Ecology

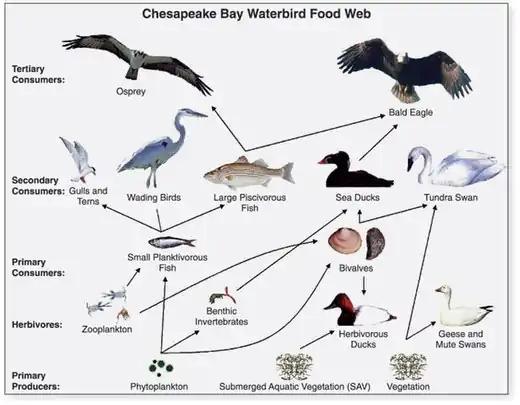
Generalized food web of waterbirds from Chesapeake Bay

A food web is the archetypal ecological network. Plants capture solar energy and use it to synthesize simple sugars during photosynthesis. As plants grow, they accumulate nutrients and are eaten by grazing herbivores, and the energy is transferred through a chain of organisms by consumption. The simplified linear feeding pathways that move from a basal trophic species to a top consumer is called the food chain. Food chains in an ecological community create a complex food web. Food webs are a type of concept map used to illustrate and study pathways of energy and material flows.